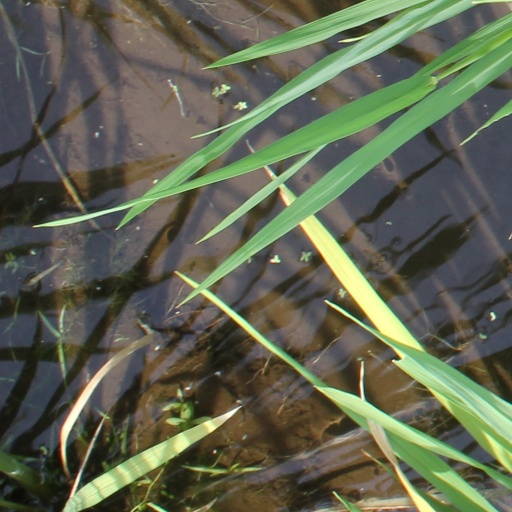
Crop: rice